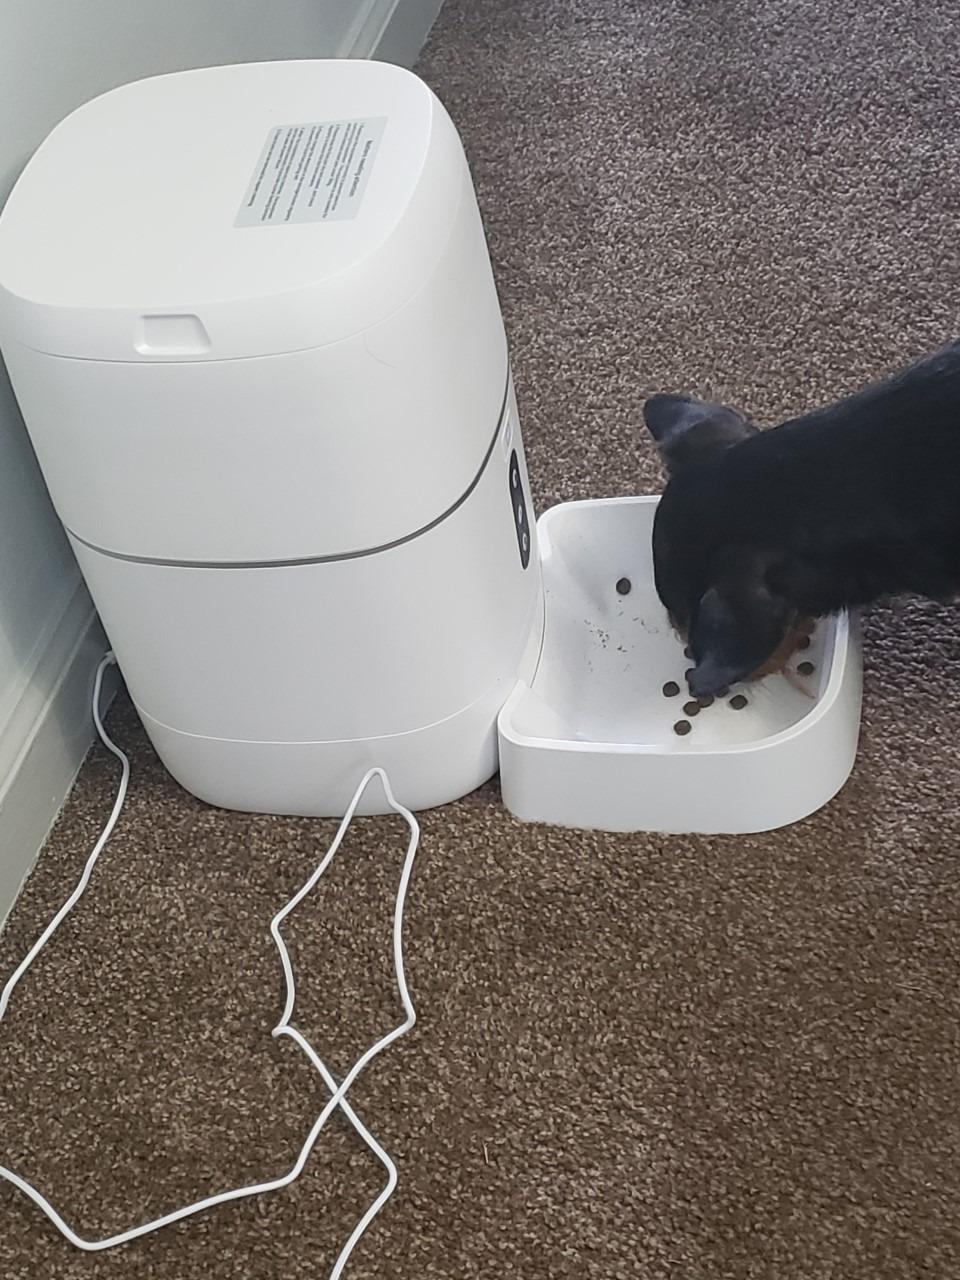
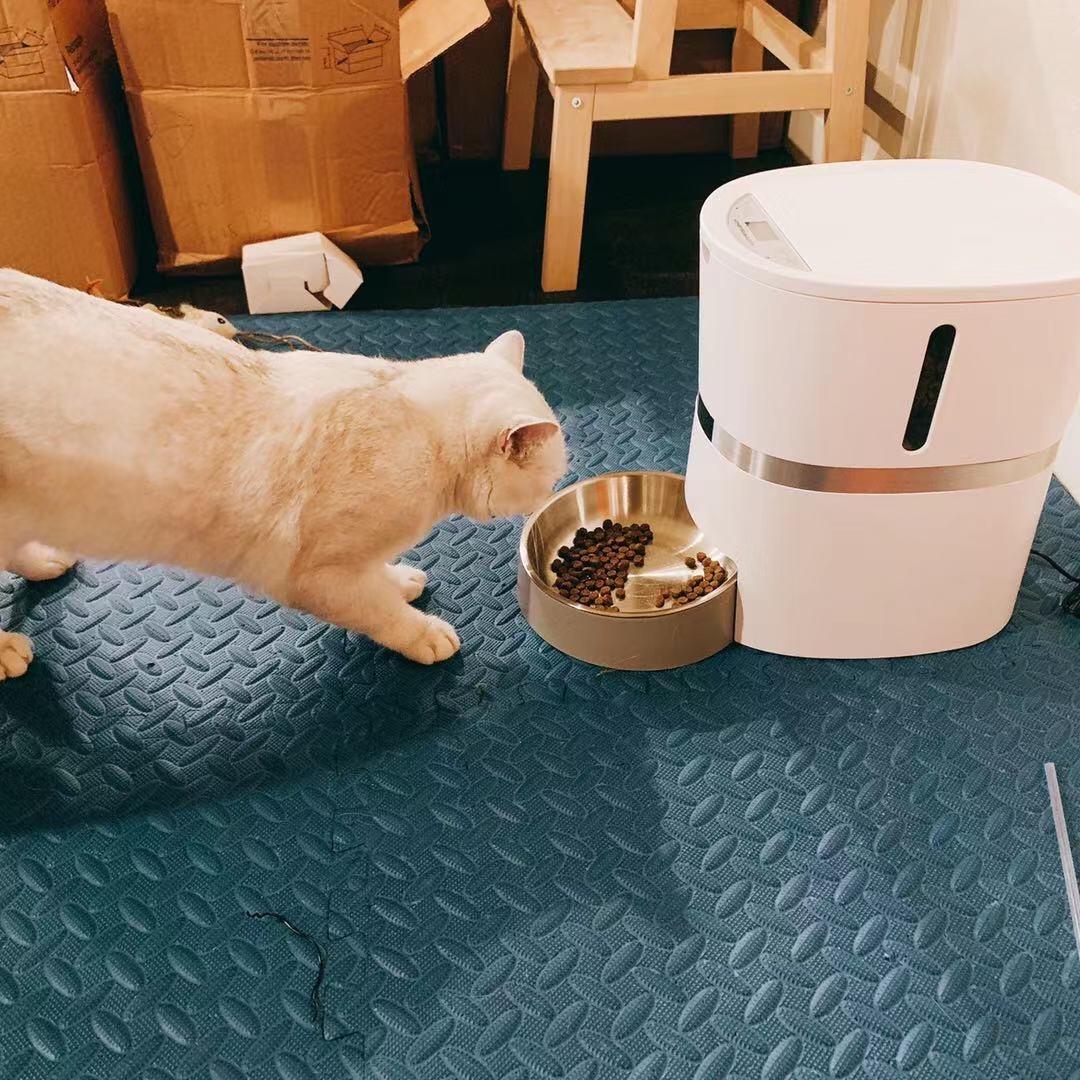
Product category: items_feeder
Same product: no